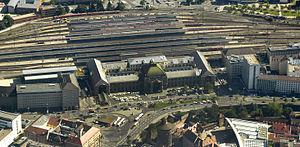
La gare centrale de Nuremberg est une gare ferroviaire allemande, située au centre-ville de Nuremberg dans le land de la Bavière.